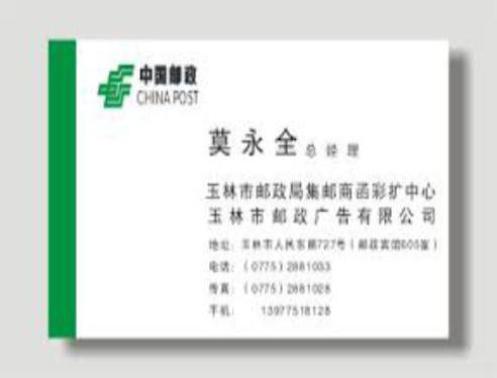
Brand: china post group corporation
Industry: Others